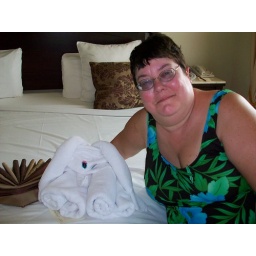
This is one of the many towel animals made by the maids at the Riviera Mayan resort.